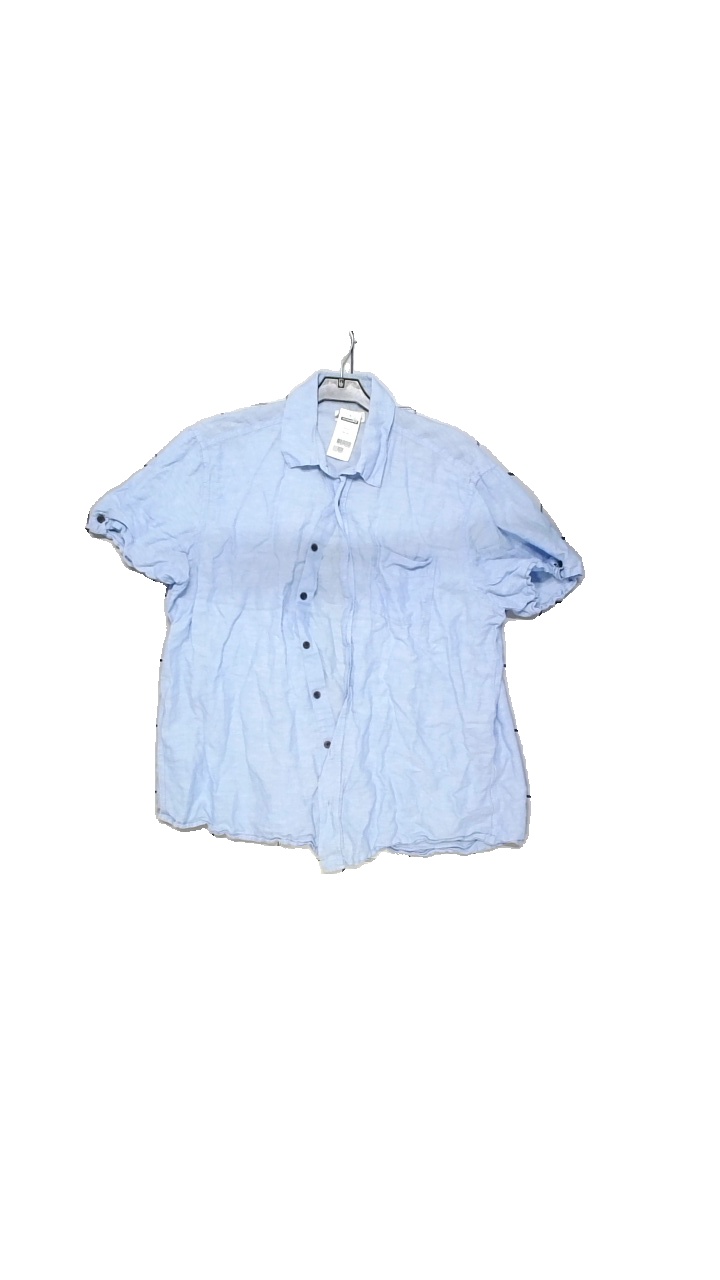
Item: Shirt (Men)
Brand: Dressman
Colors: Blue
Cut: Regular
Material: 100% linen
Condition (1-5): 4
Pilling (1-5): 4
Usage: Reuse
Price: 50-100